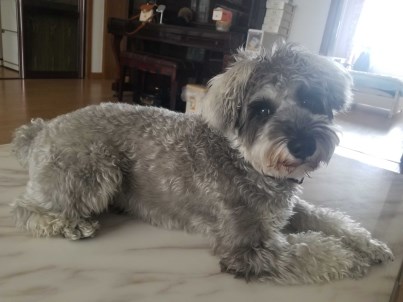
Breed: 2342-n000102-miniature_schnauzer